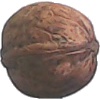
Label: Walnut 1